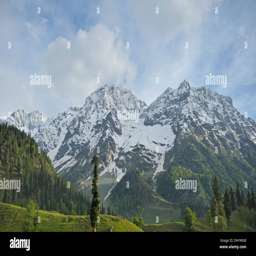
snow covered peaks of the mountain range